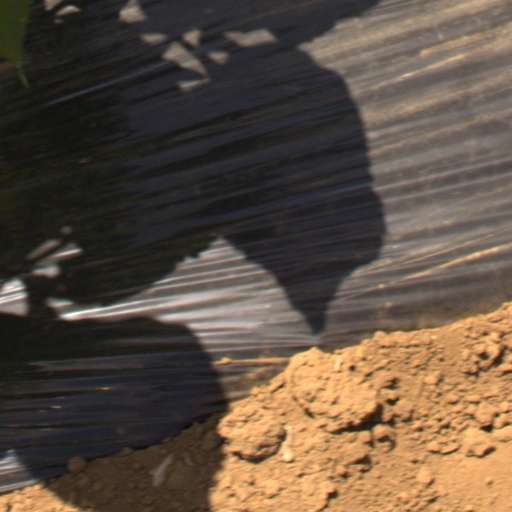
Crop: Jerusalem artichoke